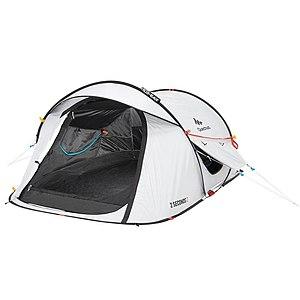
Tente 2 secondes (montage ultra rapide) utilisant la technologie Fresh &amp
Quechua est une marque de produits pour la pratique de la randonnée en montagne. Créée en 1997, cette entreprise est localisée à Passy en Haute-Savoie et compte environ 200 employés. Quechua propose des vêtements techniques, des chaussures, de l'équipement pour le camp et des accessoires pour randonner en toute saison et sur tout type de terrain.